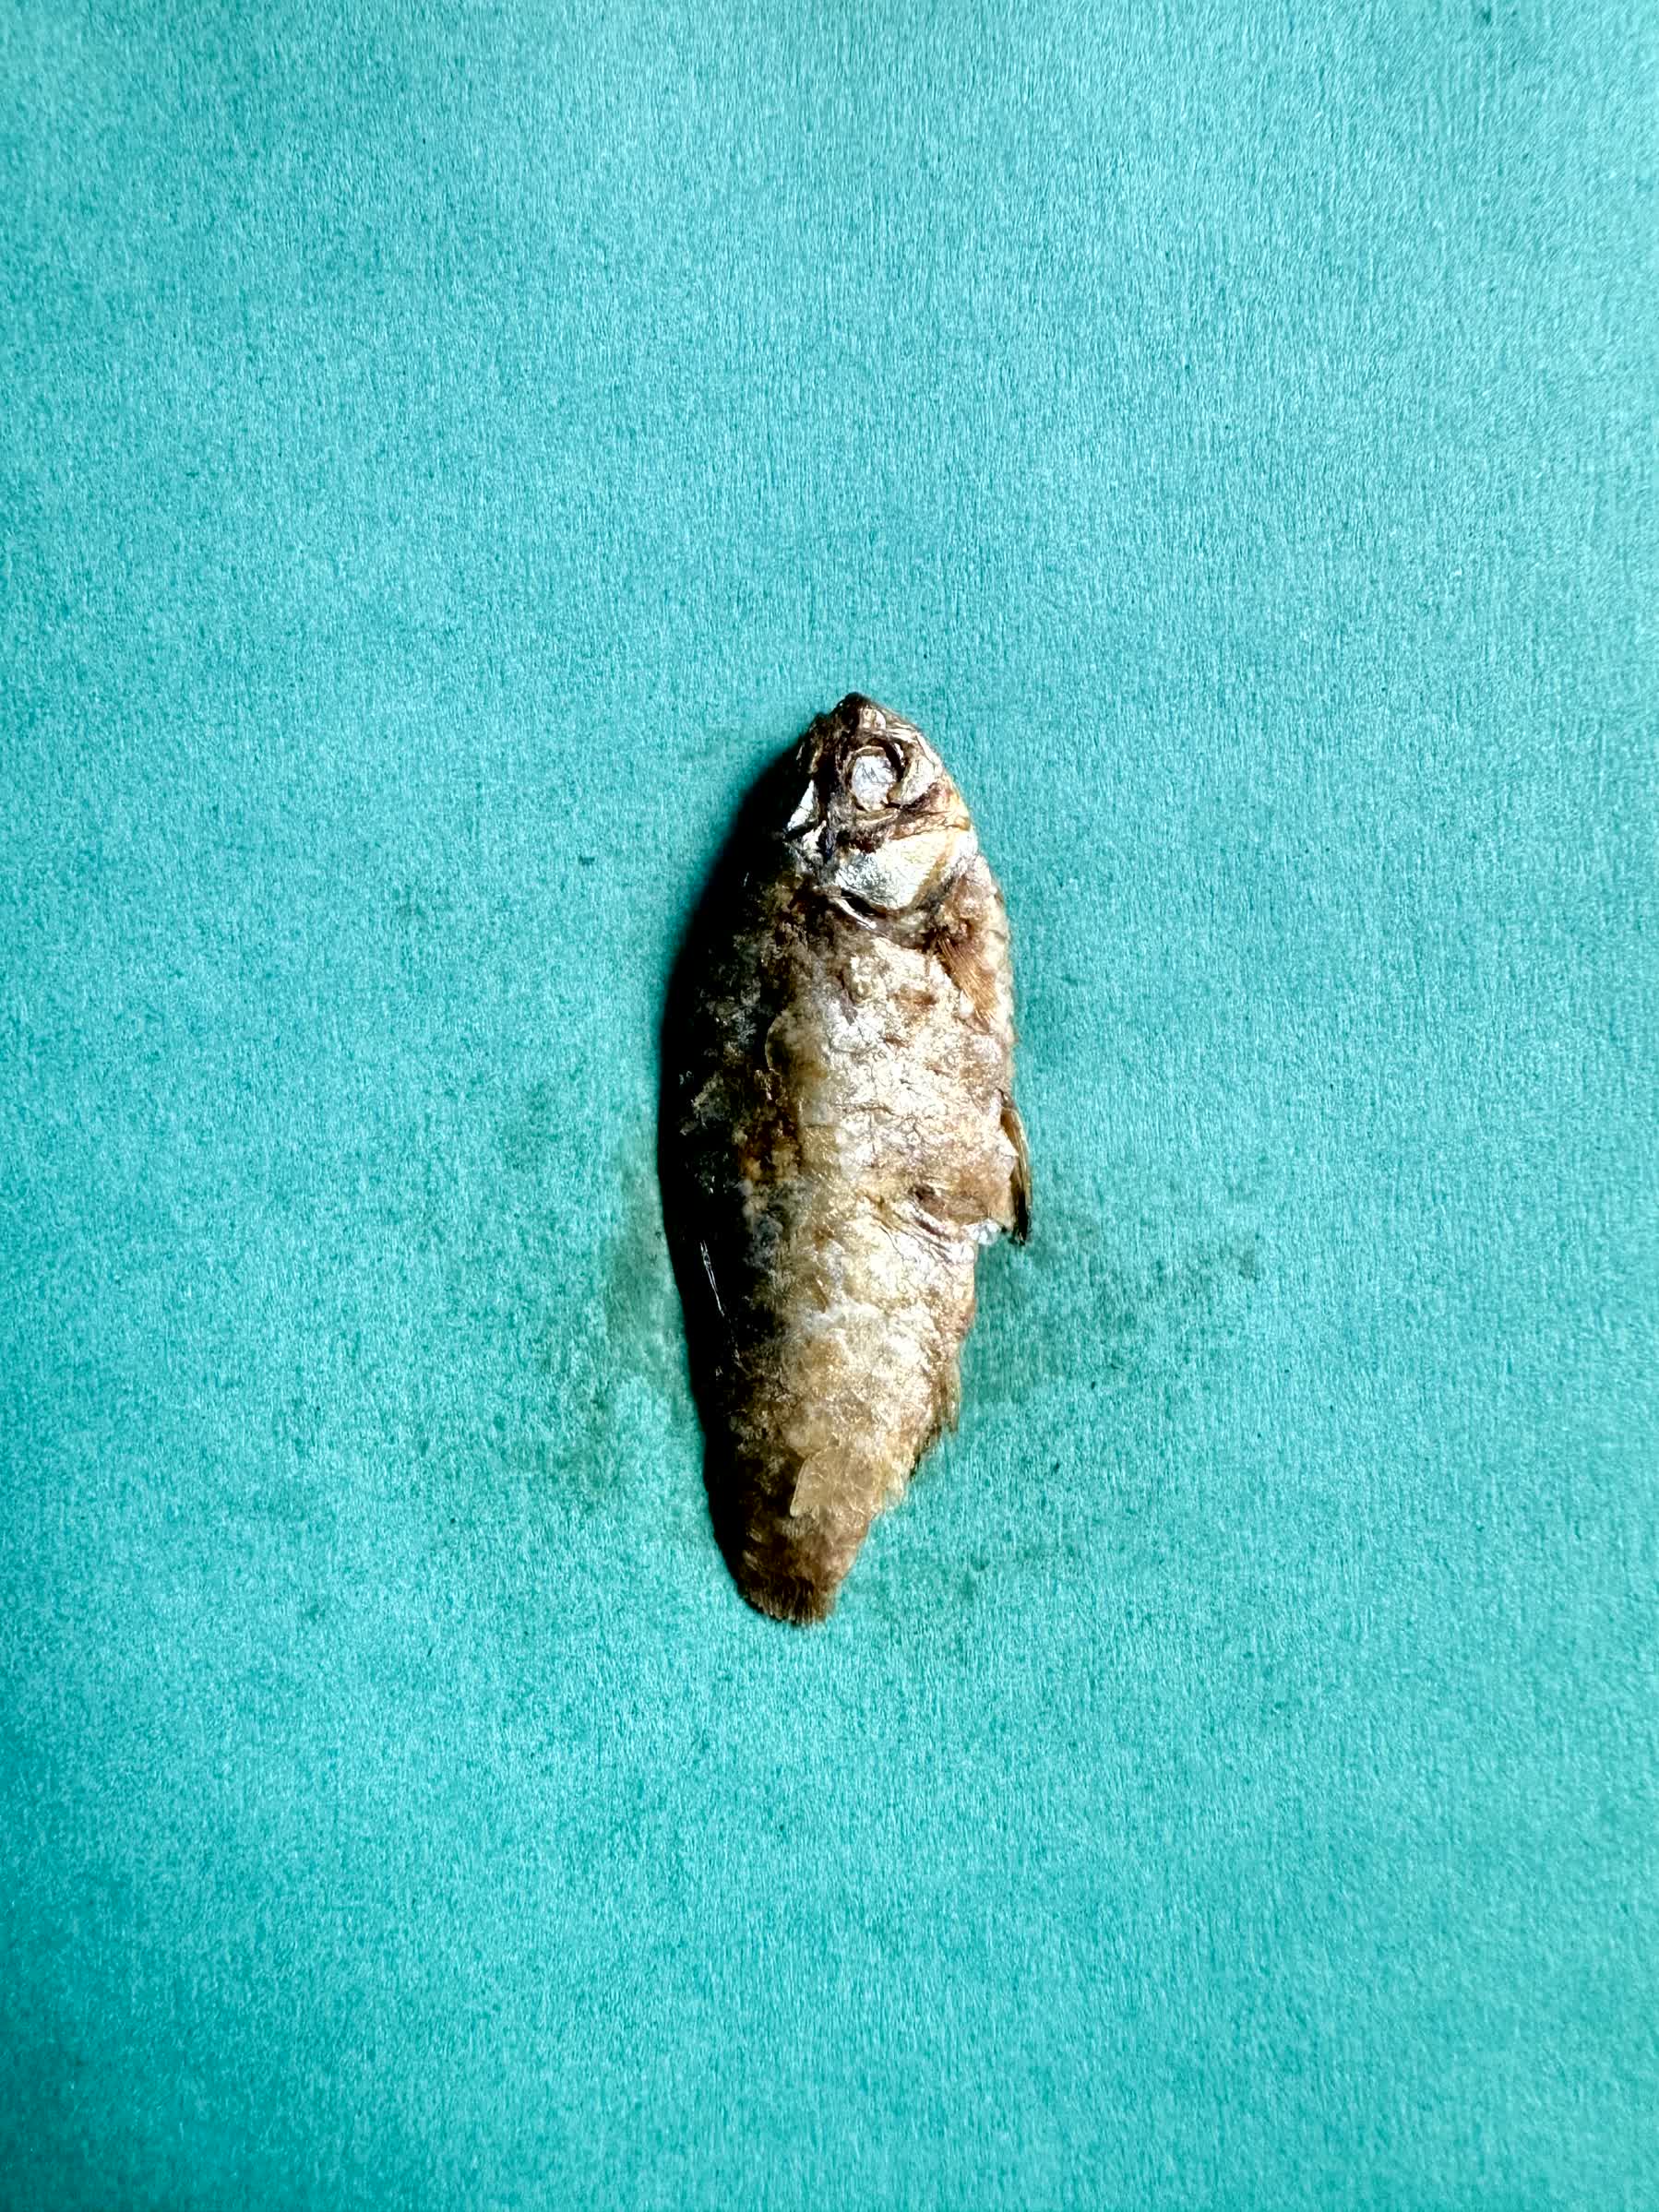
Species: puti chepa